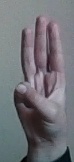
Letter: thaa